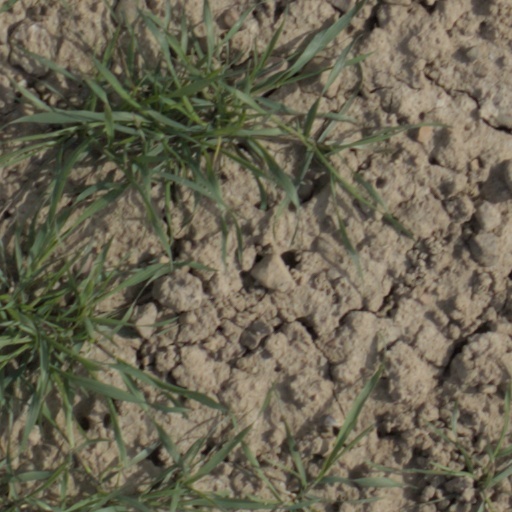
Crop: wheat